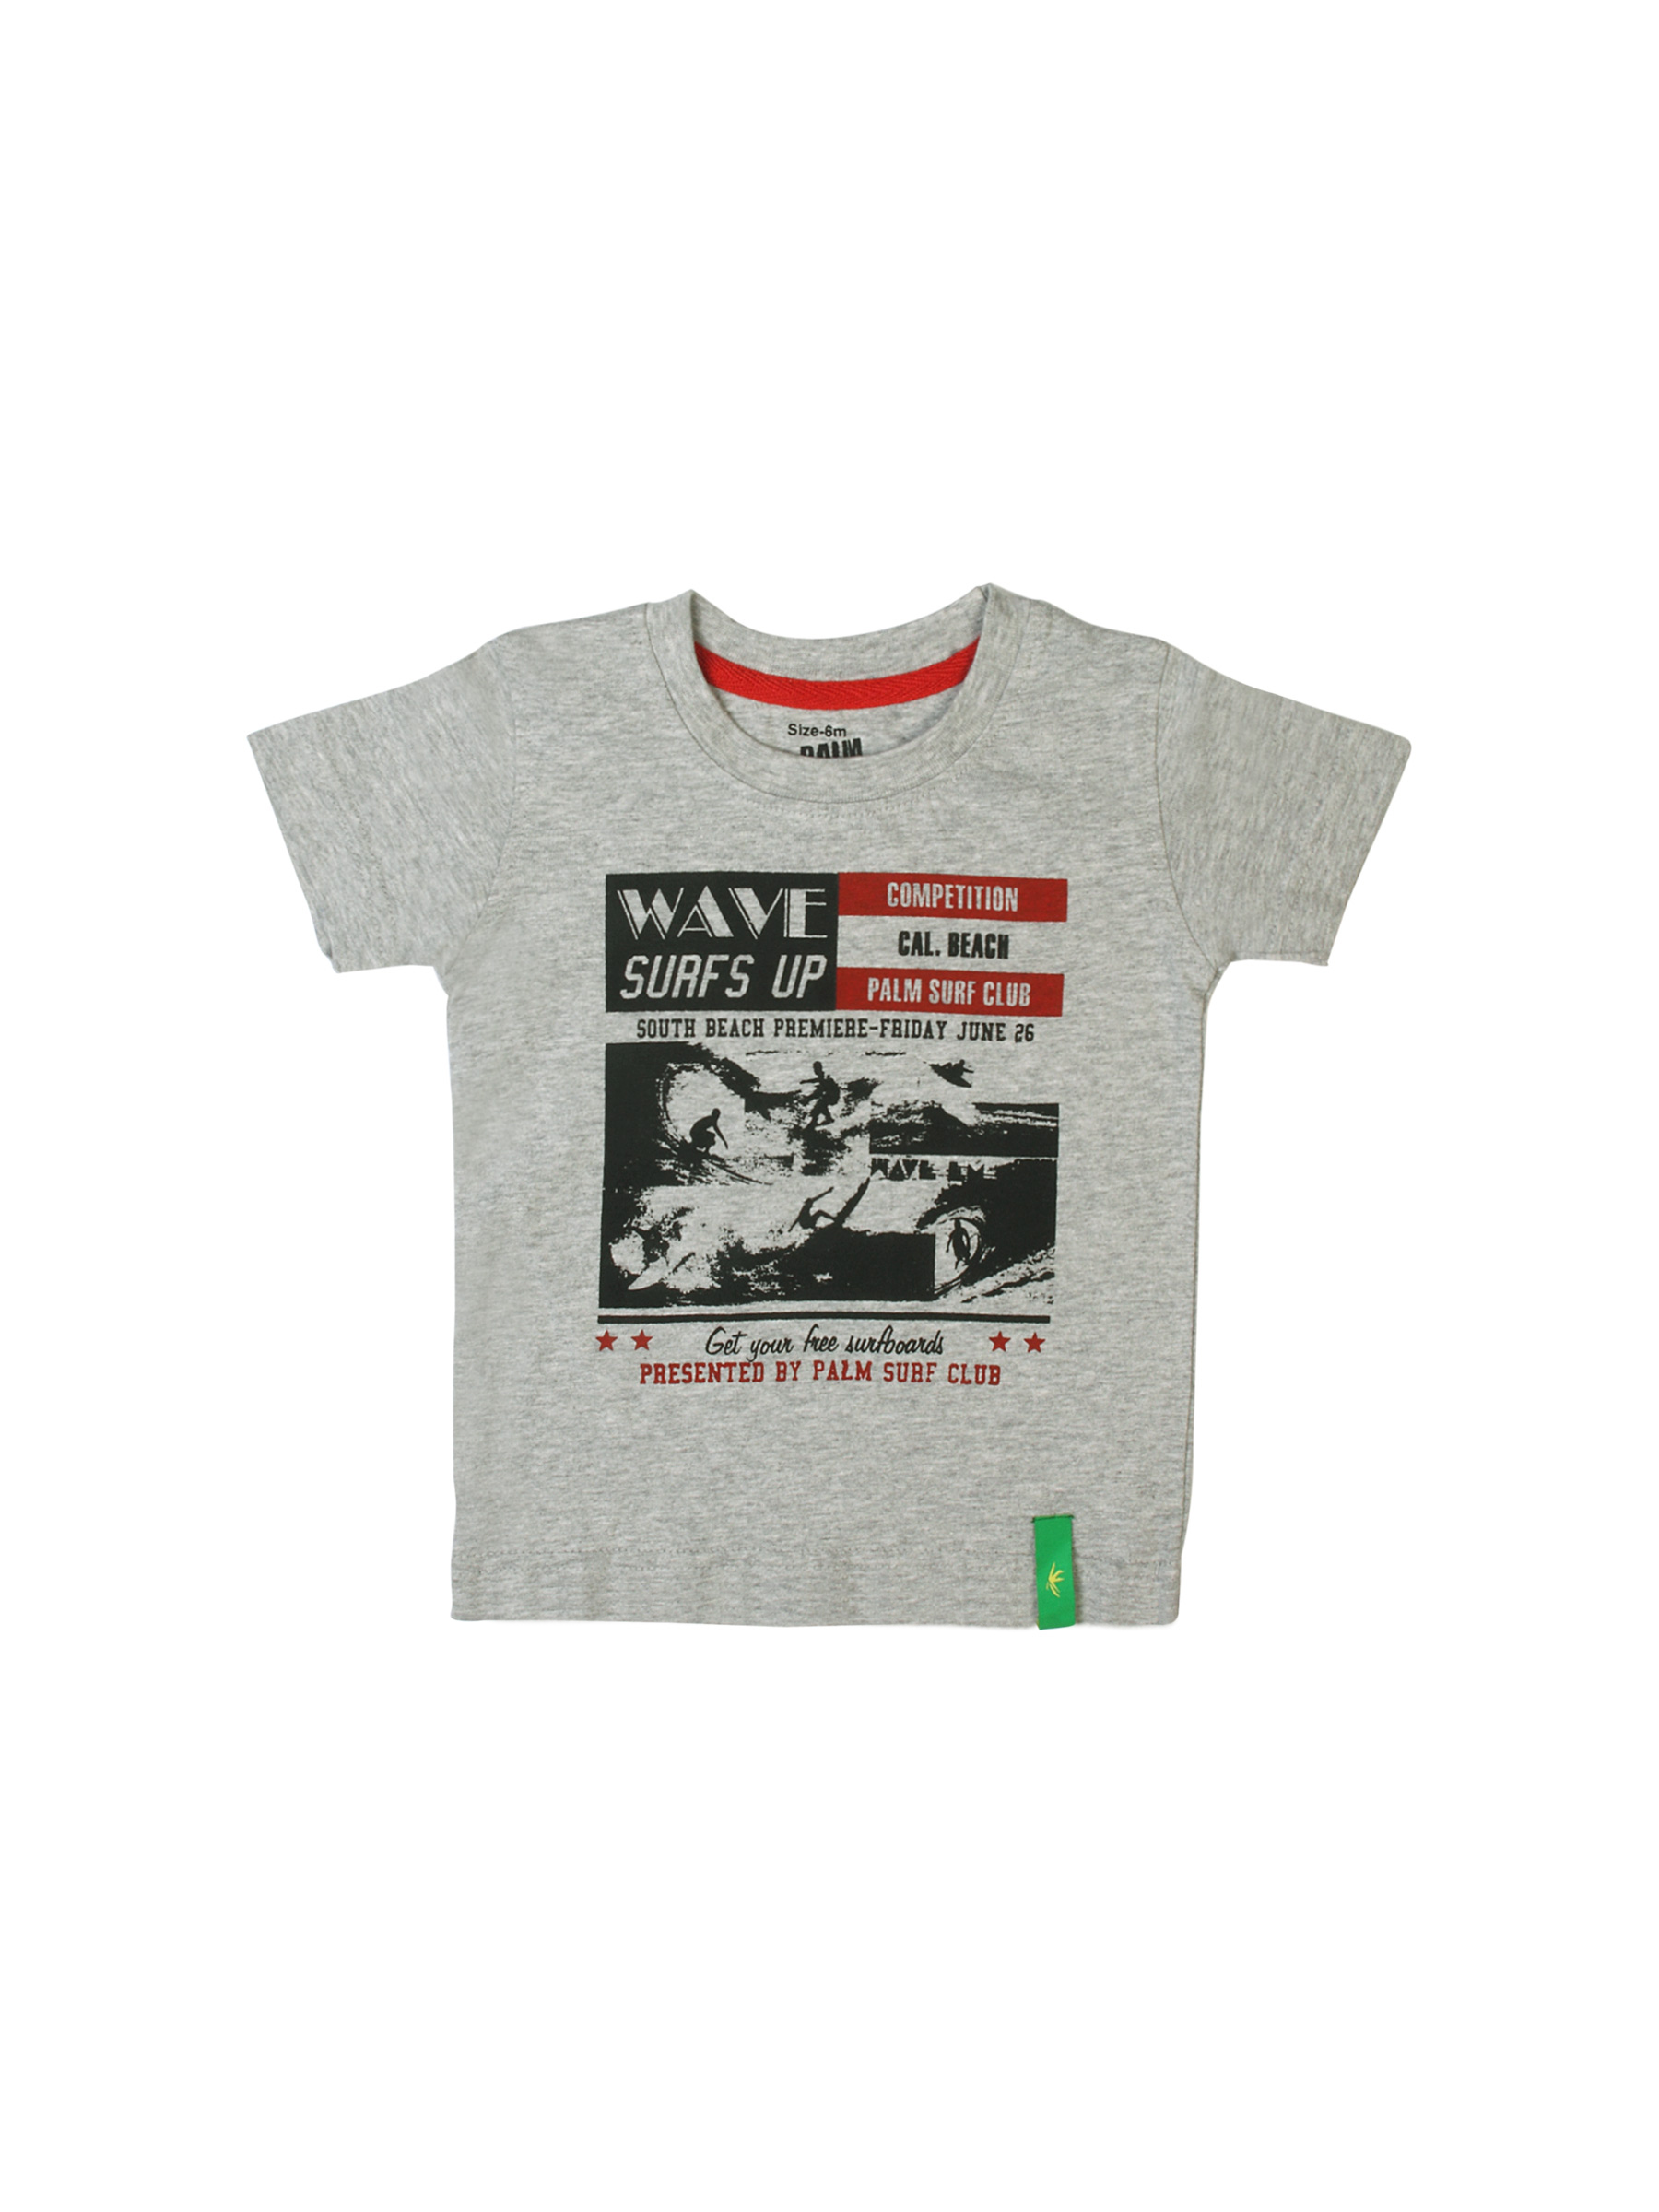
Gini and Jony Boys Surfs Up Grey T-shirt
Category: Apparel / Topwear / Tshirts
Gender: Boys
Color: Grey
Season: Summer 2012
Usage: Casual